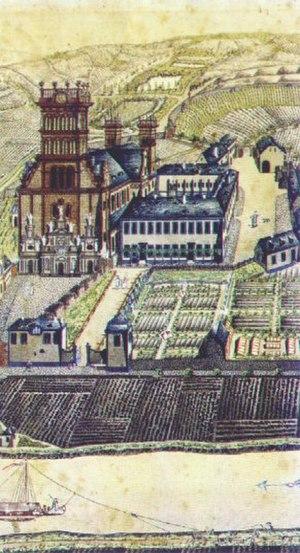
L’abbaye Saint-Matthias est une abbaye bénédictine masculine appartenant à la congrégation de l'Annonciation Congregatio Annuntiationis BVM, dont elle est l'abbaye territoriale. Elle se trouve à Trèves en Allemagne.